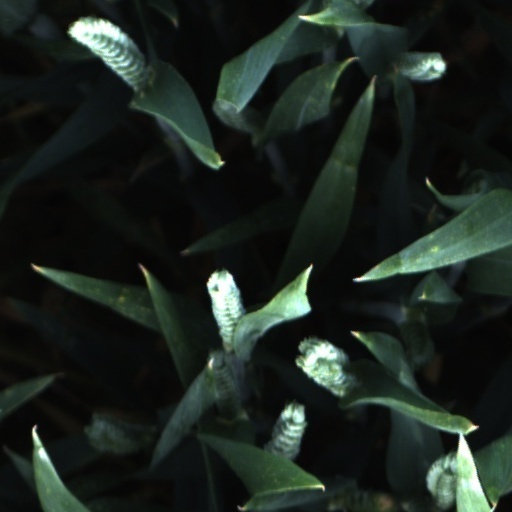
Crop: wheat